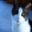
Label: cat